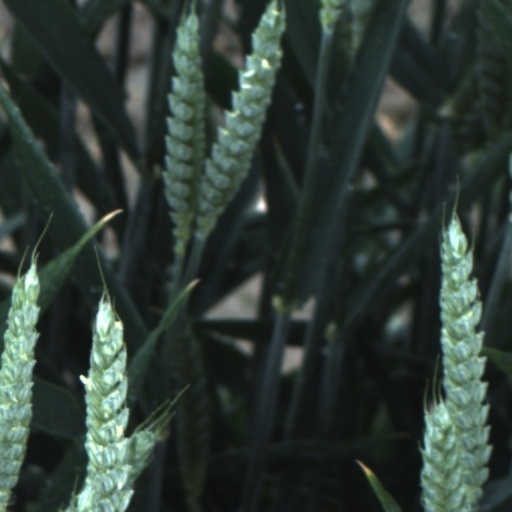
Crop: wheat